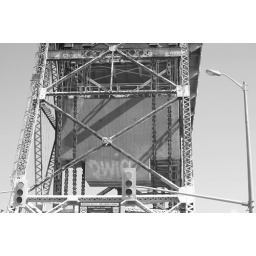
Lift bridge up while cargo ships pass by